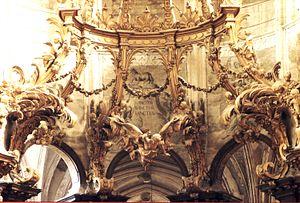
Jean-Pierre Defrance est un sculpteur et architecte français né à Rouen le 8 décembre 1694, et mort dans la même ville, le 22 mars 1768.